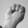
ASL letter: M